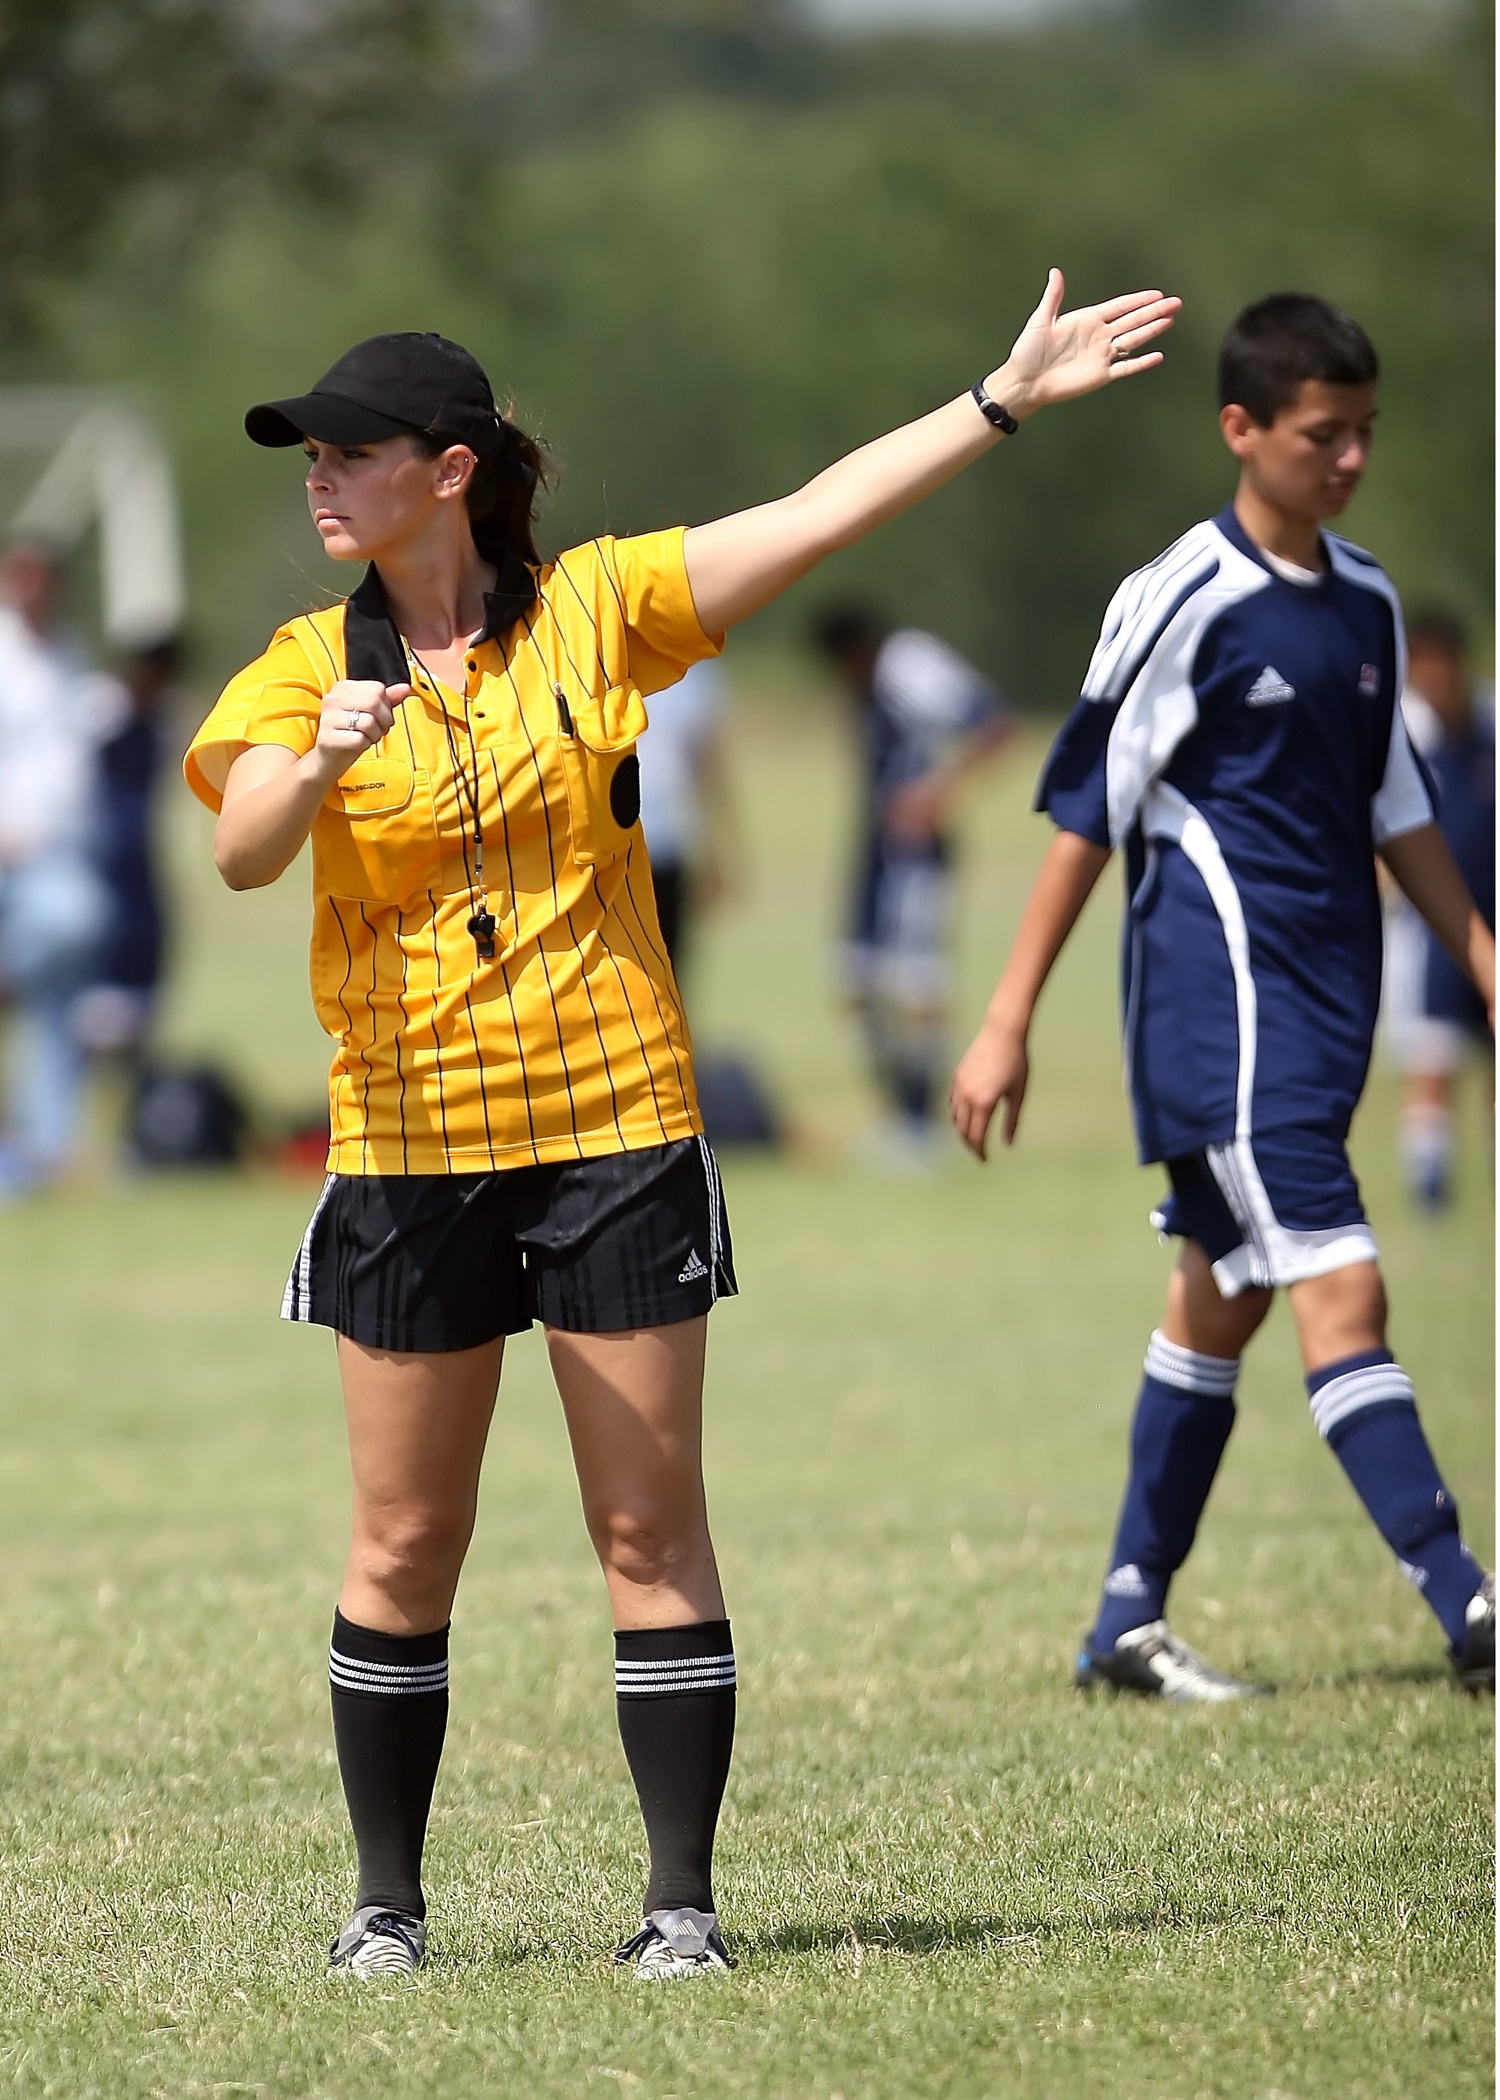
sport, field, game, female, soccer, signal, yellow, football, player, outdoors, competition, sports, match, judge, tournament, referee, official, tackle, whistle, football player, ref, penalty, competition event